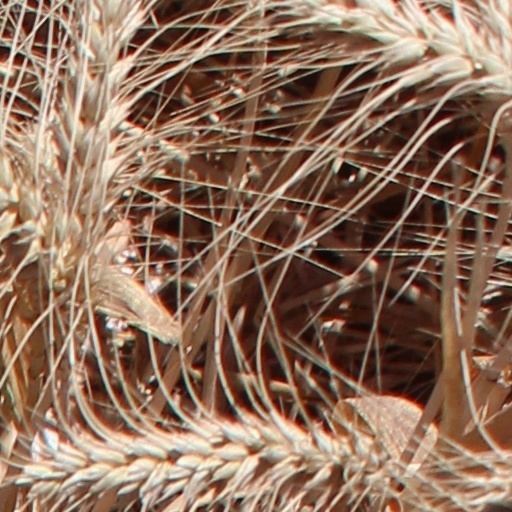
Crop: wheat